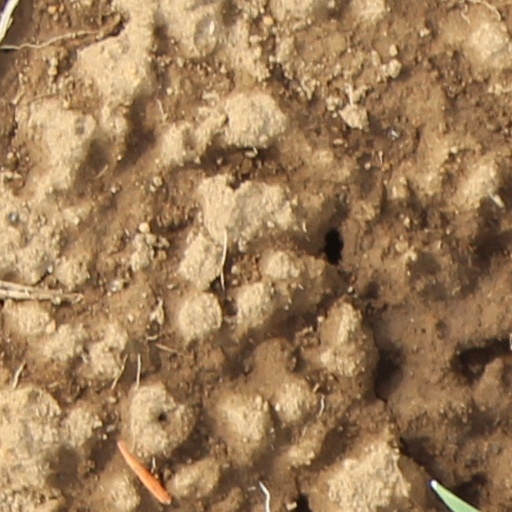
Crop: wheat